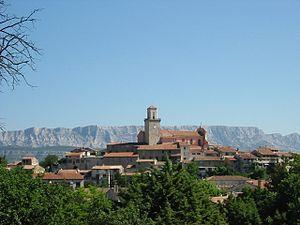
Vue de Fuveau avec la montagne Sainte-Victoire à l'horizon.
Fuveau est une commune française située dans le département des Bouches-du-Rhône, en région Provence-Alpes-Côte d'Azur.